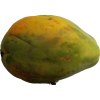
Label: papaya